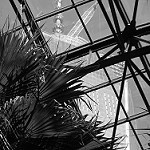
Label: B & W